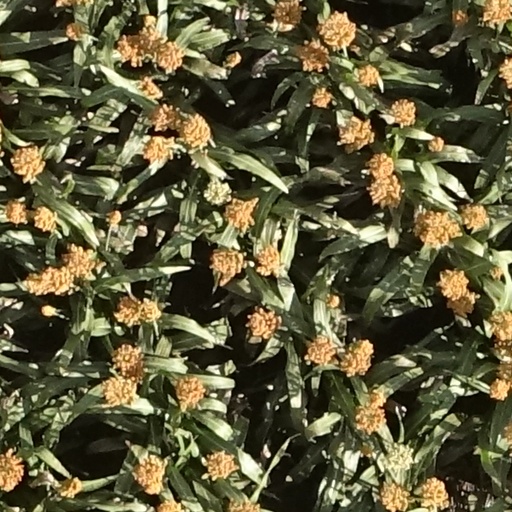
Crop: sorghum